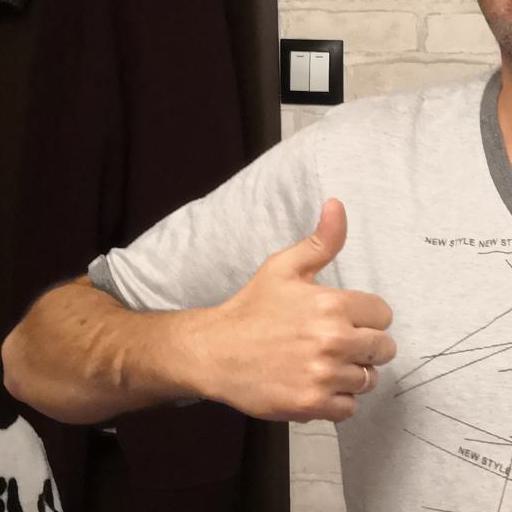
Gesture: like